Raymond Domenech

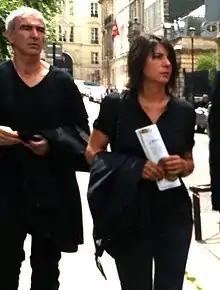
Domenech with his then-fianceé Estelle Denis in 2012

Domenech was previously in a civil relationship with French TV presenter Estelle Denis, whom he met at the studios of channel Infosport+. Domenech proposed to Denis on live television on 17 June 2008, after France's elimination from UEFA Euro 2008. The couple have two children, a daughter born in 2004 and a son born in 2007. The couple separated in 2020.